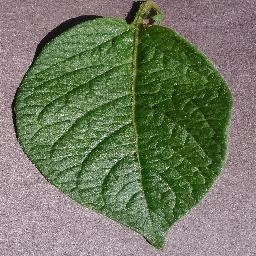
Etiqueta: Sana